Battle of Rednitz

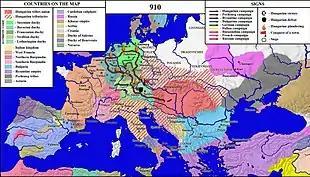
The Hungarian campaign of 910, which resulted the Hungarian victories from Augsburg and Rednitz.

Louis the Child had not survived for long after these battles, dying in 911, maybe caused by the trauma and humiliation of these defeats. His successor as German king, Conrad I of Germany (911-918), refused to pay any tribute to the Hungarians (however the dukes of Bavaria and Swabia paid from 917 tribute to the Magyars, who helped their fight against the German kings ), and this caused frequent attacks on Germany made by the Hungarian nomadic armies (911, 913, 915, 917, 919, 924), which caused defeats (Eresburg - 915, Püchen 919), destruction (the burning of Bremen 915, Basel 917) and plundering, and just a few successes (particularly in 913), which finally forced king Henry the Fowler in 924 to start again to pay tribute to the Hungarians, until 933, the Battle of Riade which ended the long (26 years) period of Hungarian military superiority and domination in Germany. However, the Hungarian raids in Germany continued until 955, their defeat in the Second Battle of Lechfeld.